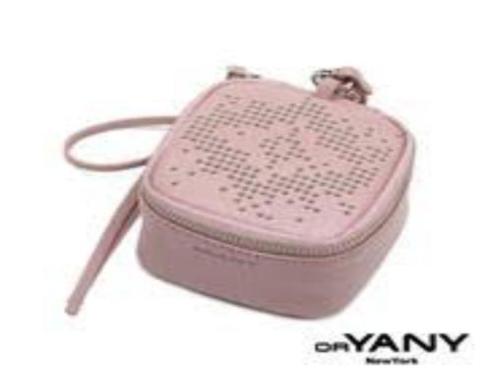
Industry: Clothes